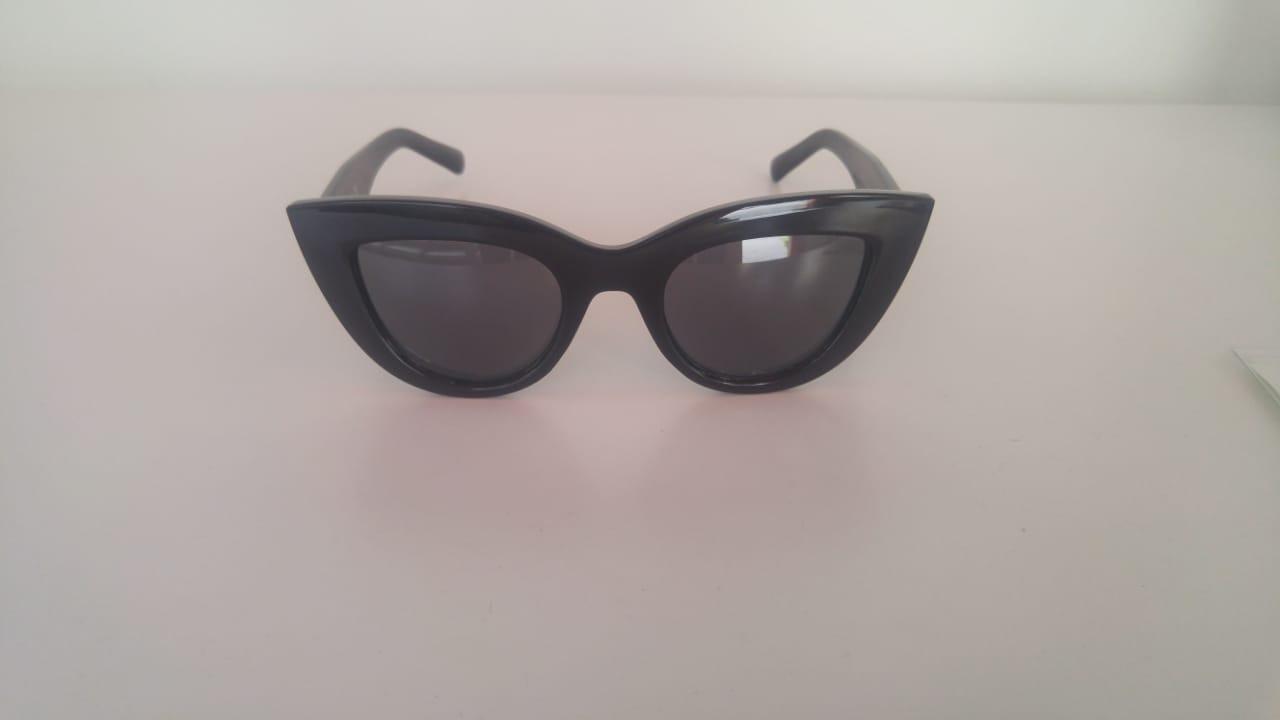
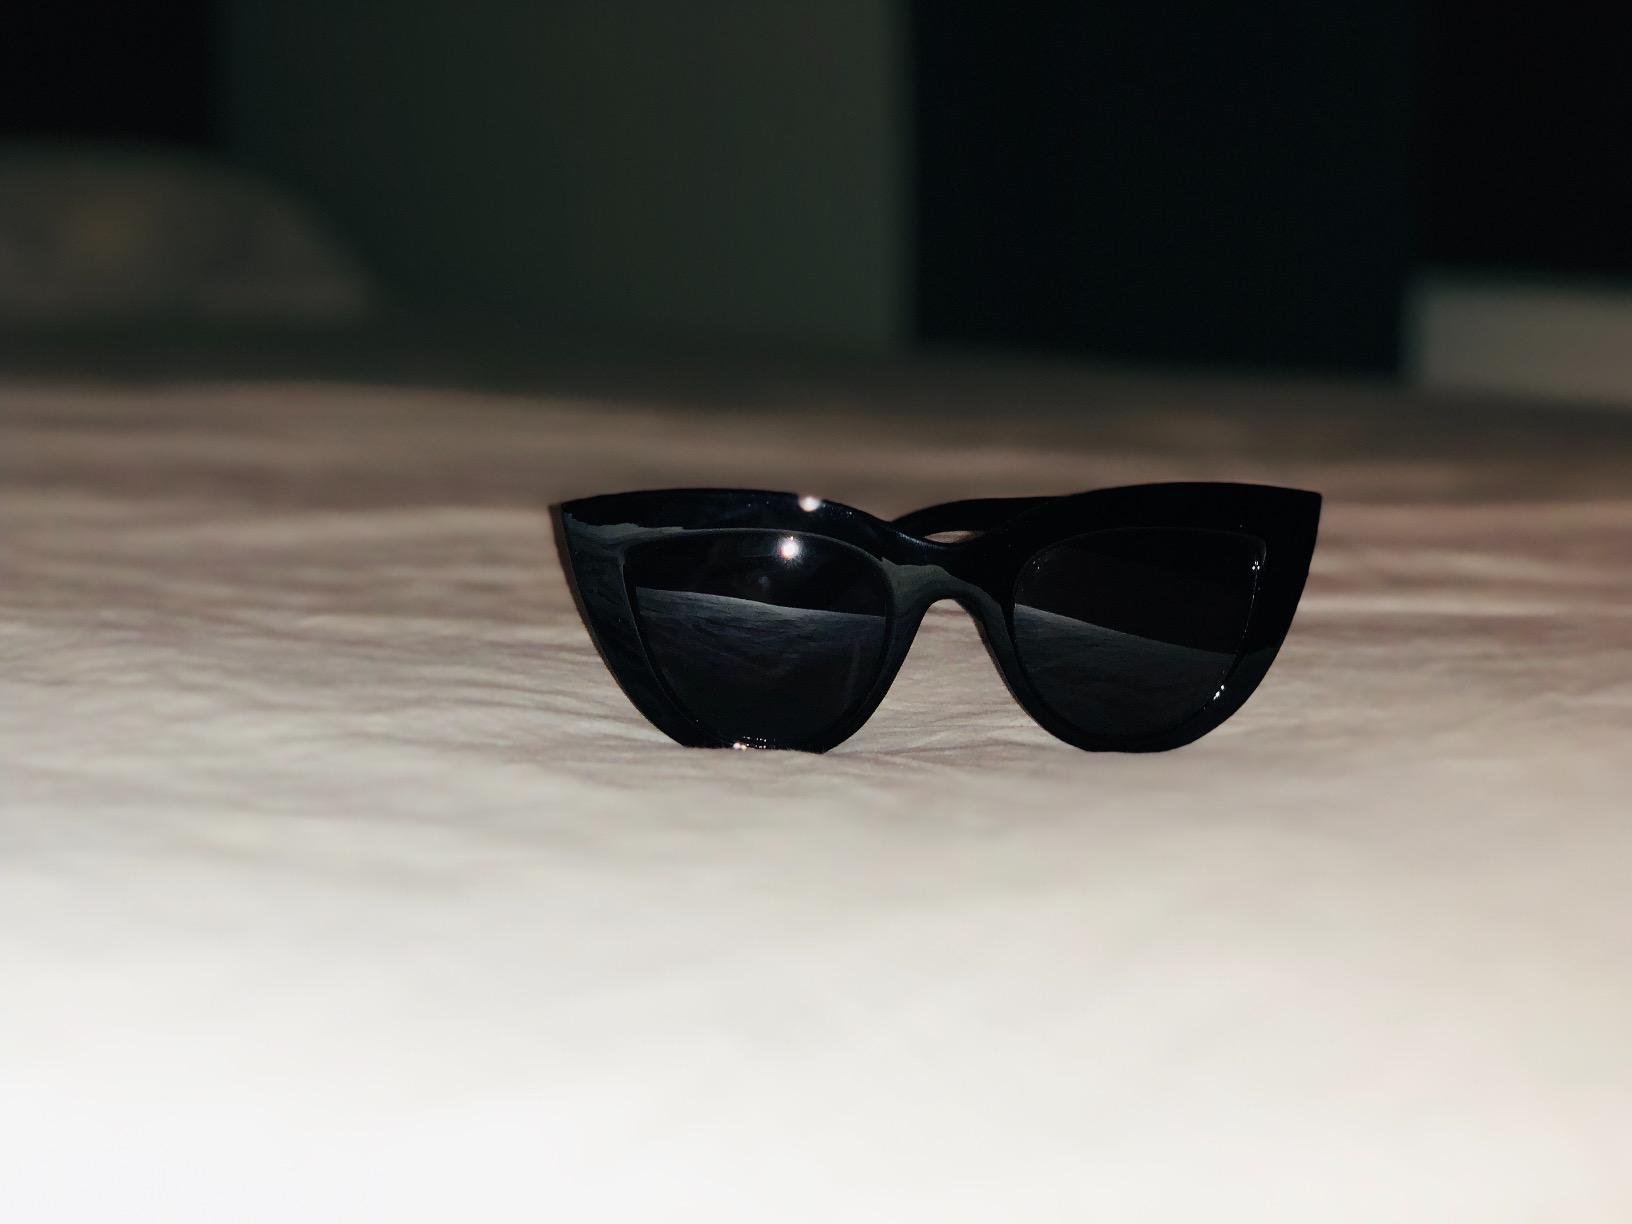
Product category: accessories_sunglasses
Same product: yes